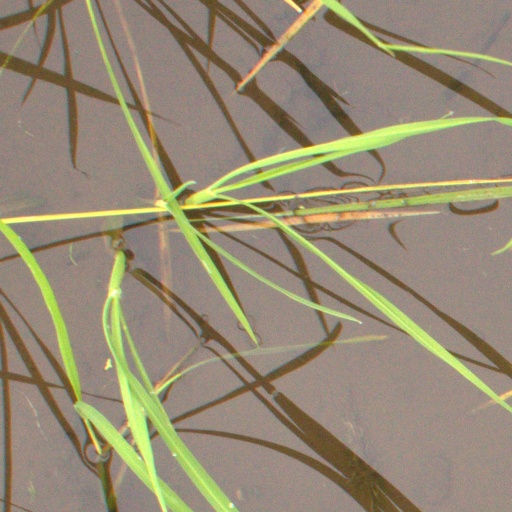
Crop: rice